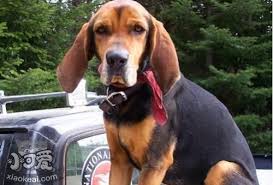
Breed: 225-n000062-black_and_tan_coonhound